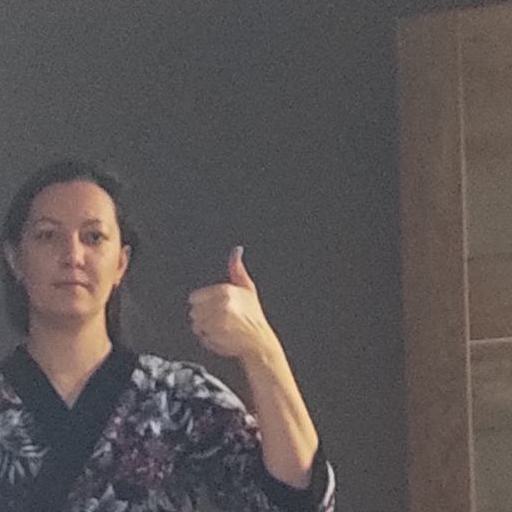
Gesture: like